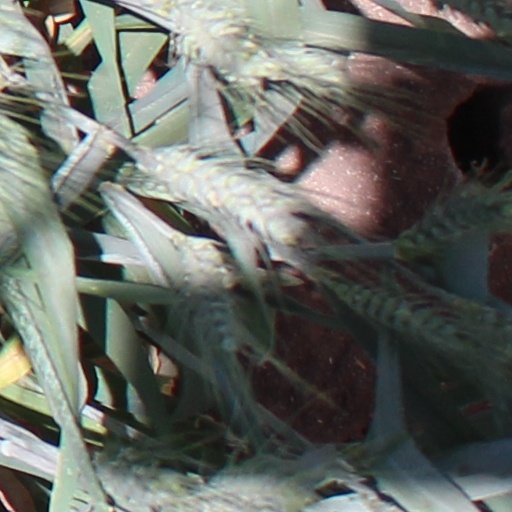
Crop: wheat